Emil Staiger

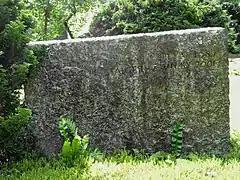
Grave of Emil Staiger at Witikon Cemetery in Zürich

Emil Staiger (8 February 1908 – 28 April 1987) was a Swiss historian, writer, Germanist and Professor of German Studies at the University of Zurich.